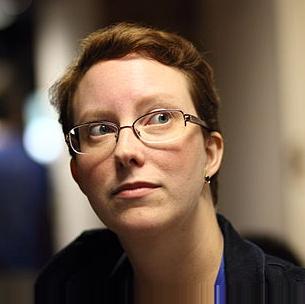
Age: 34